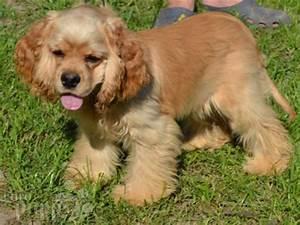
dog